Shaun Hill

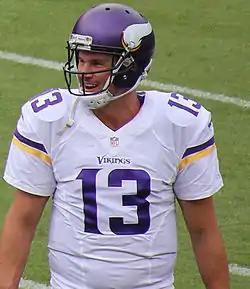
Hill with the Minnesota Vikings in 2015

Shaun Christopher Hill (born January 9, 1980) is an American former professional football player who was a quarterback for 15 seasons in the National Football League (NFL). He played college football for the Maryland Terrapins. Hill was signed by the Minnesota Vikings as an undrafted free agent in 2002. He also played for the Amsterdam Admirals, San Francisco 49ers, Detroit Lions, and St. Louis Rams.